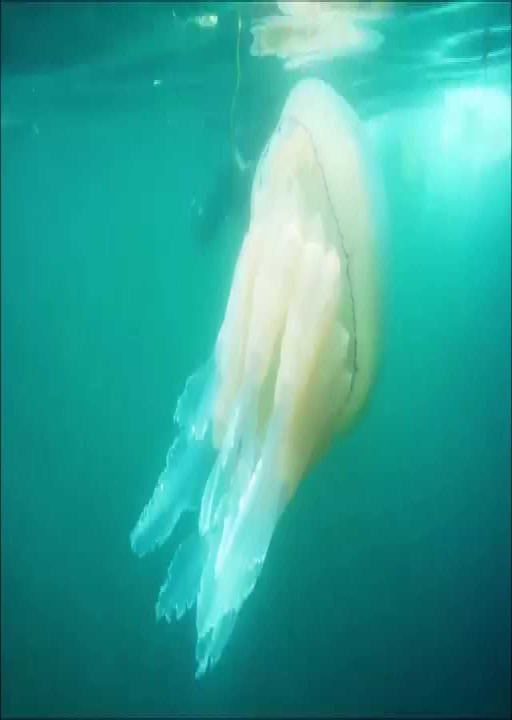
biggest jellyfish in the world - photo #